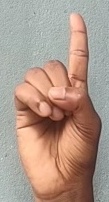
ASL sign: D